Moreta: Dragonlady of Pern

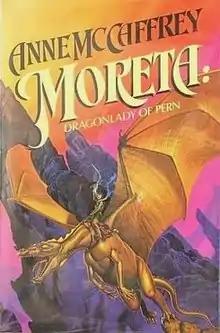
Whelan cover of Del Rey editions

Moreta: Dragonlady of Pern is a science fiction novel by the American-Irish author Anne McCaffrey. It is the seventh book in the "Dragonriders of Pern" series.